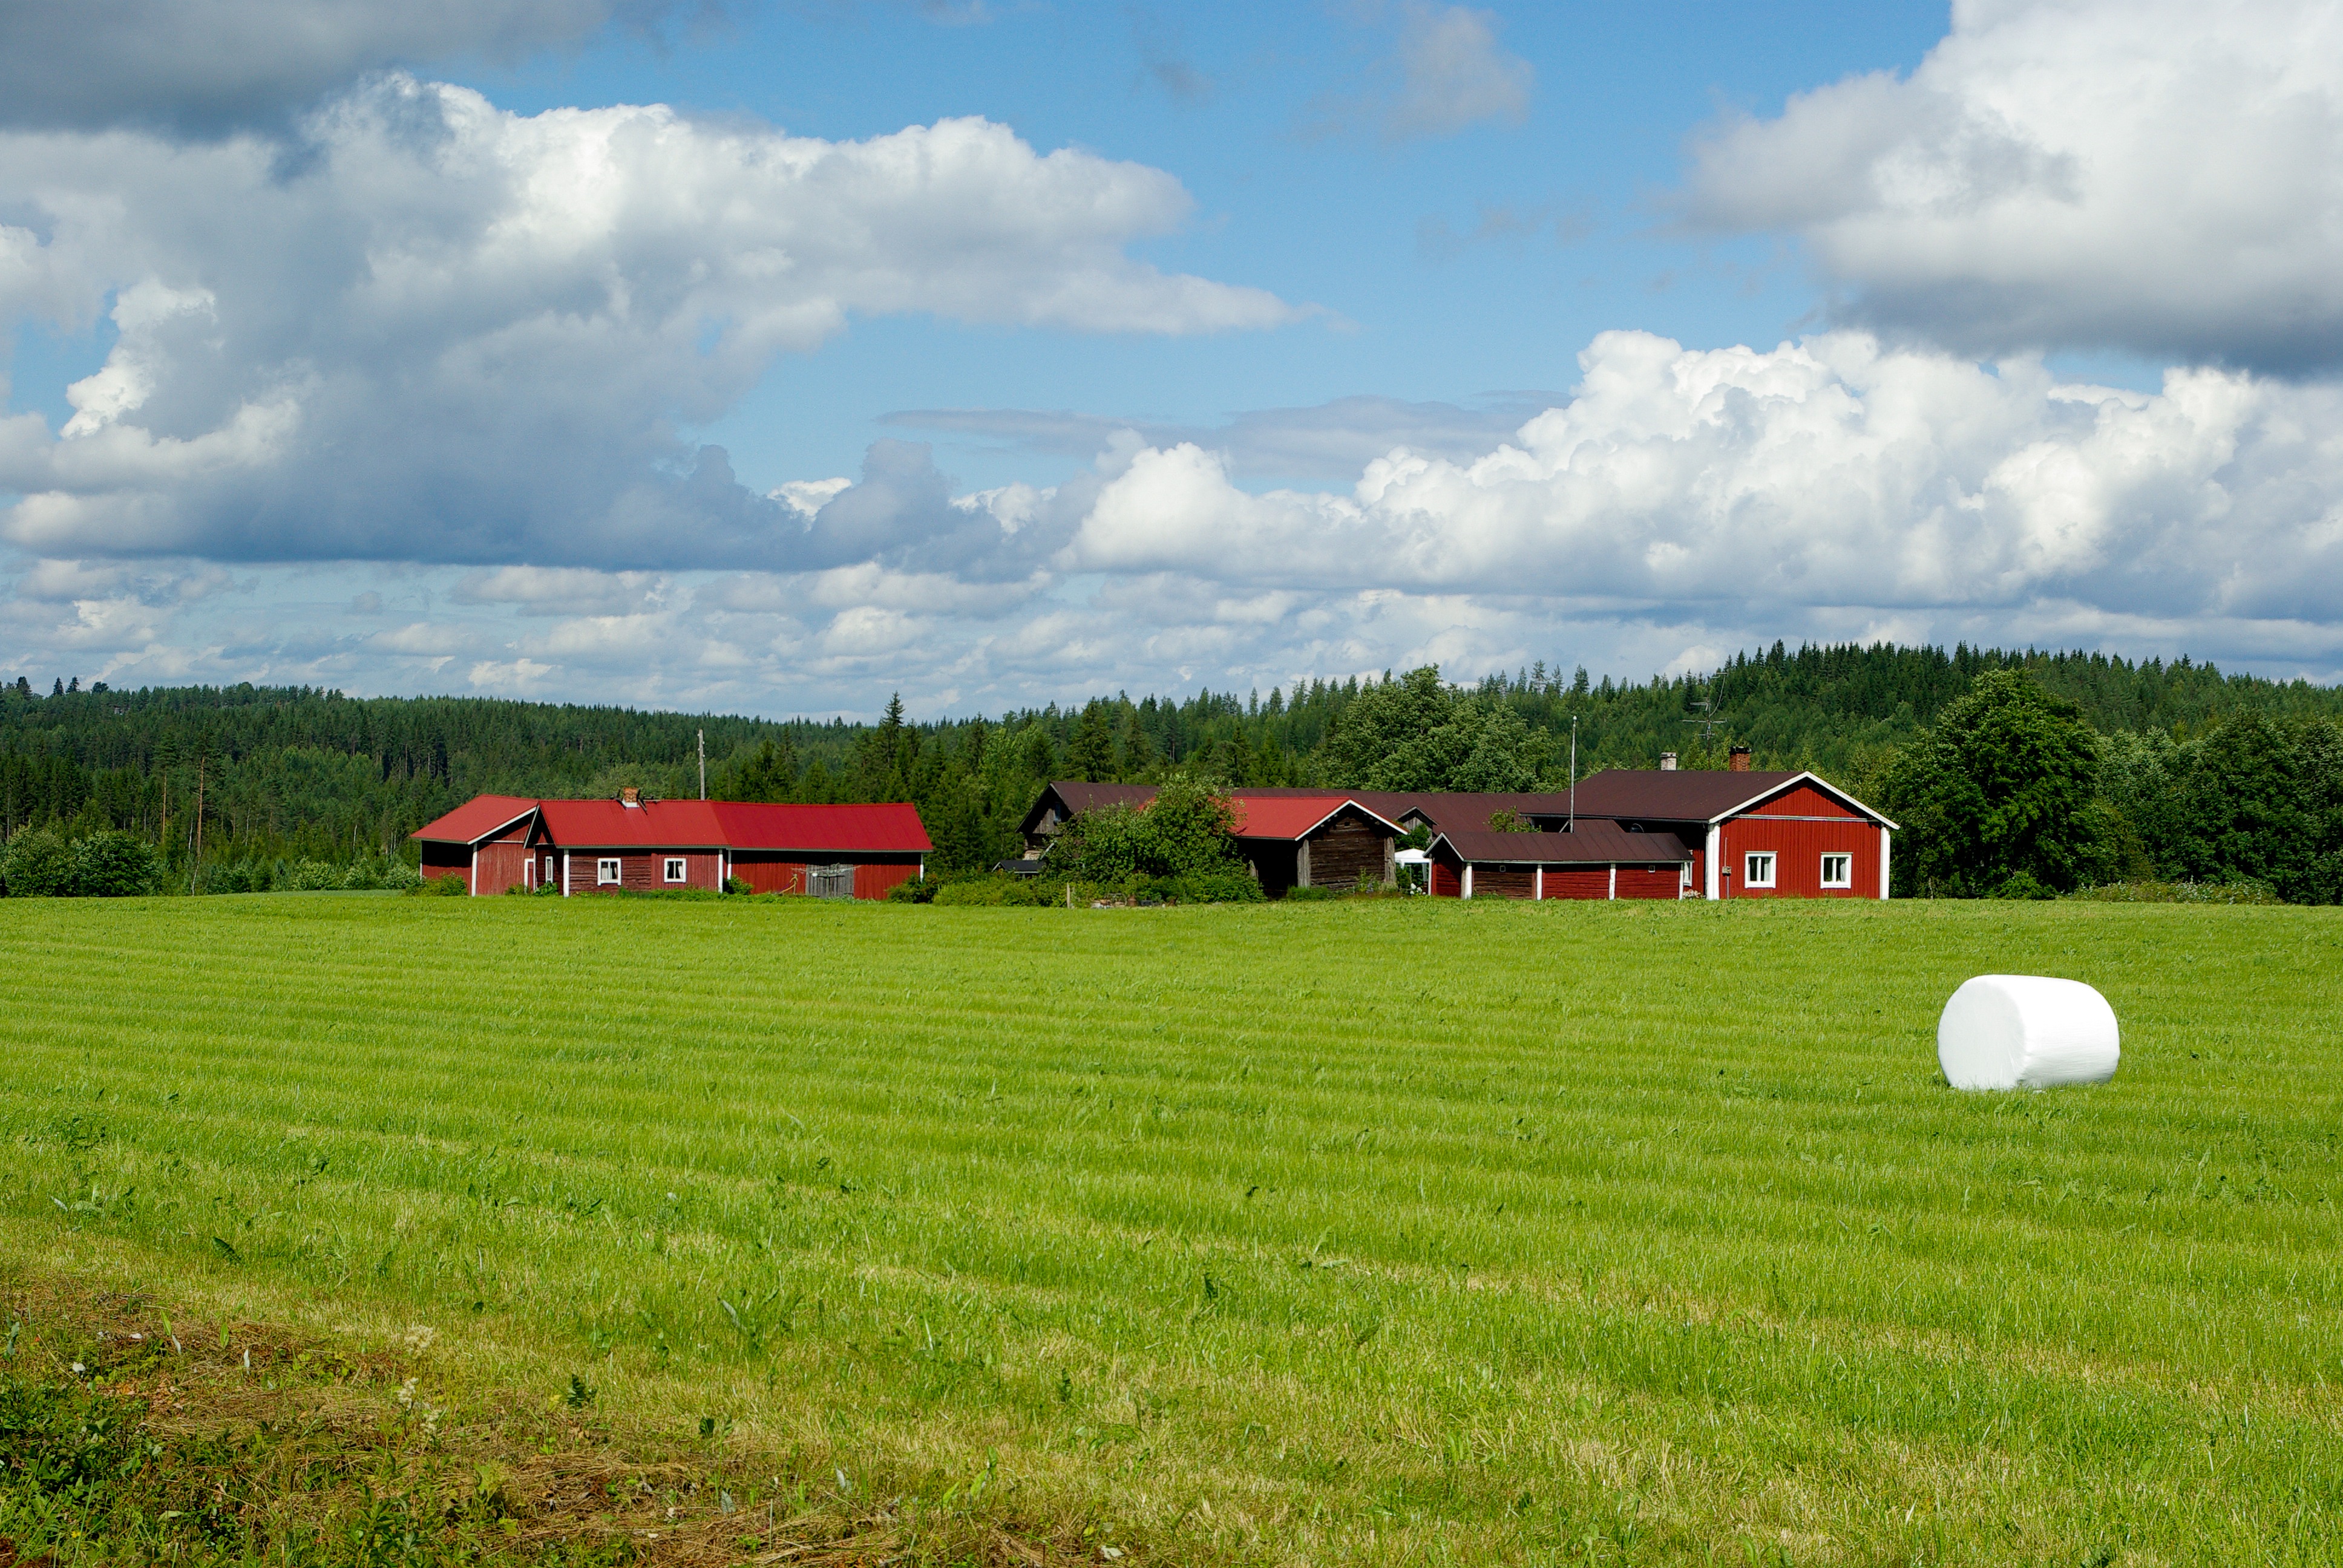
landscape, forest, grass, sky, hay, field, farm, lawn, meadow, prairie, hill, pasture, agriculture, plain, grassland, finland, rural area, paddy field